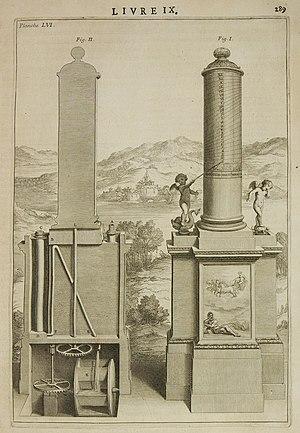
Horloge hydraulique de Ctésibios
Une horloge hydraulique est une horloge d'un ancien type, qui permet d'indiquer l'heure à partir de l'écoulement, à travers un petit orifice, d'un liquide contenu dans un récipient.
Une heure temporaire est une heure ancienne égale au douzième de l'intervalle de temps compris entre le lever et le coucher du Soleil, quelle que soit la saison.